Dominion Square Building

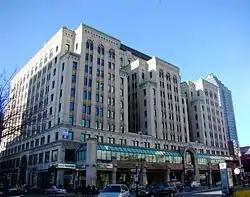
Dominion Square Building from Cypress and Peel Streets

The Dominion Square Building is a landmark office building in Downtown Montreal facing Dorchester Square on its northern side. It is located at 1010 Sainte-Catherine Street West, in Montreal, Quebec, Canada.